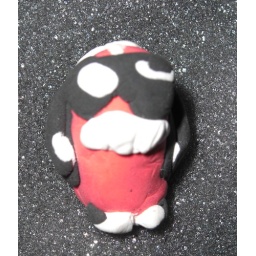
After a mysterious motorcycle accident, this dog's bun was replaced by black leather.